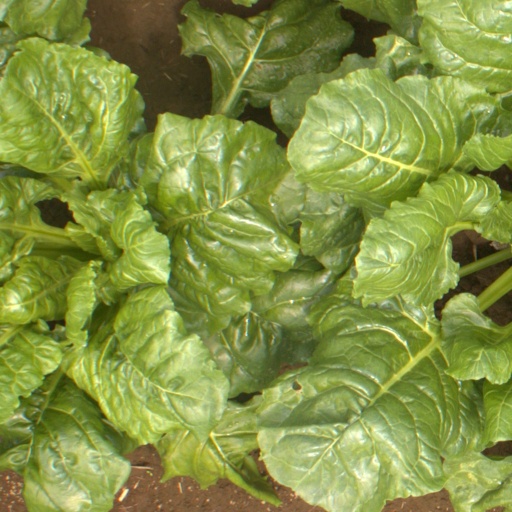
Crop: sugar beet